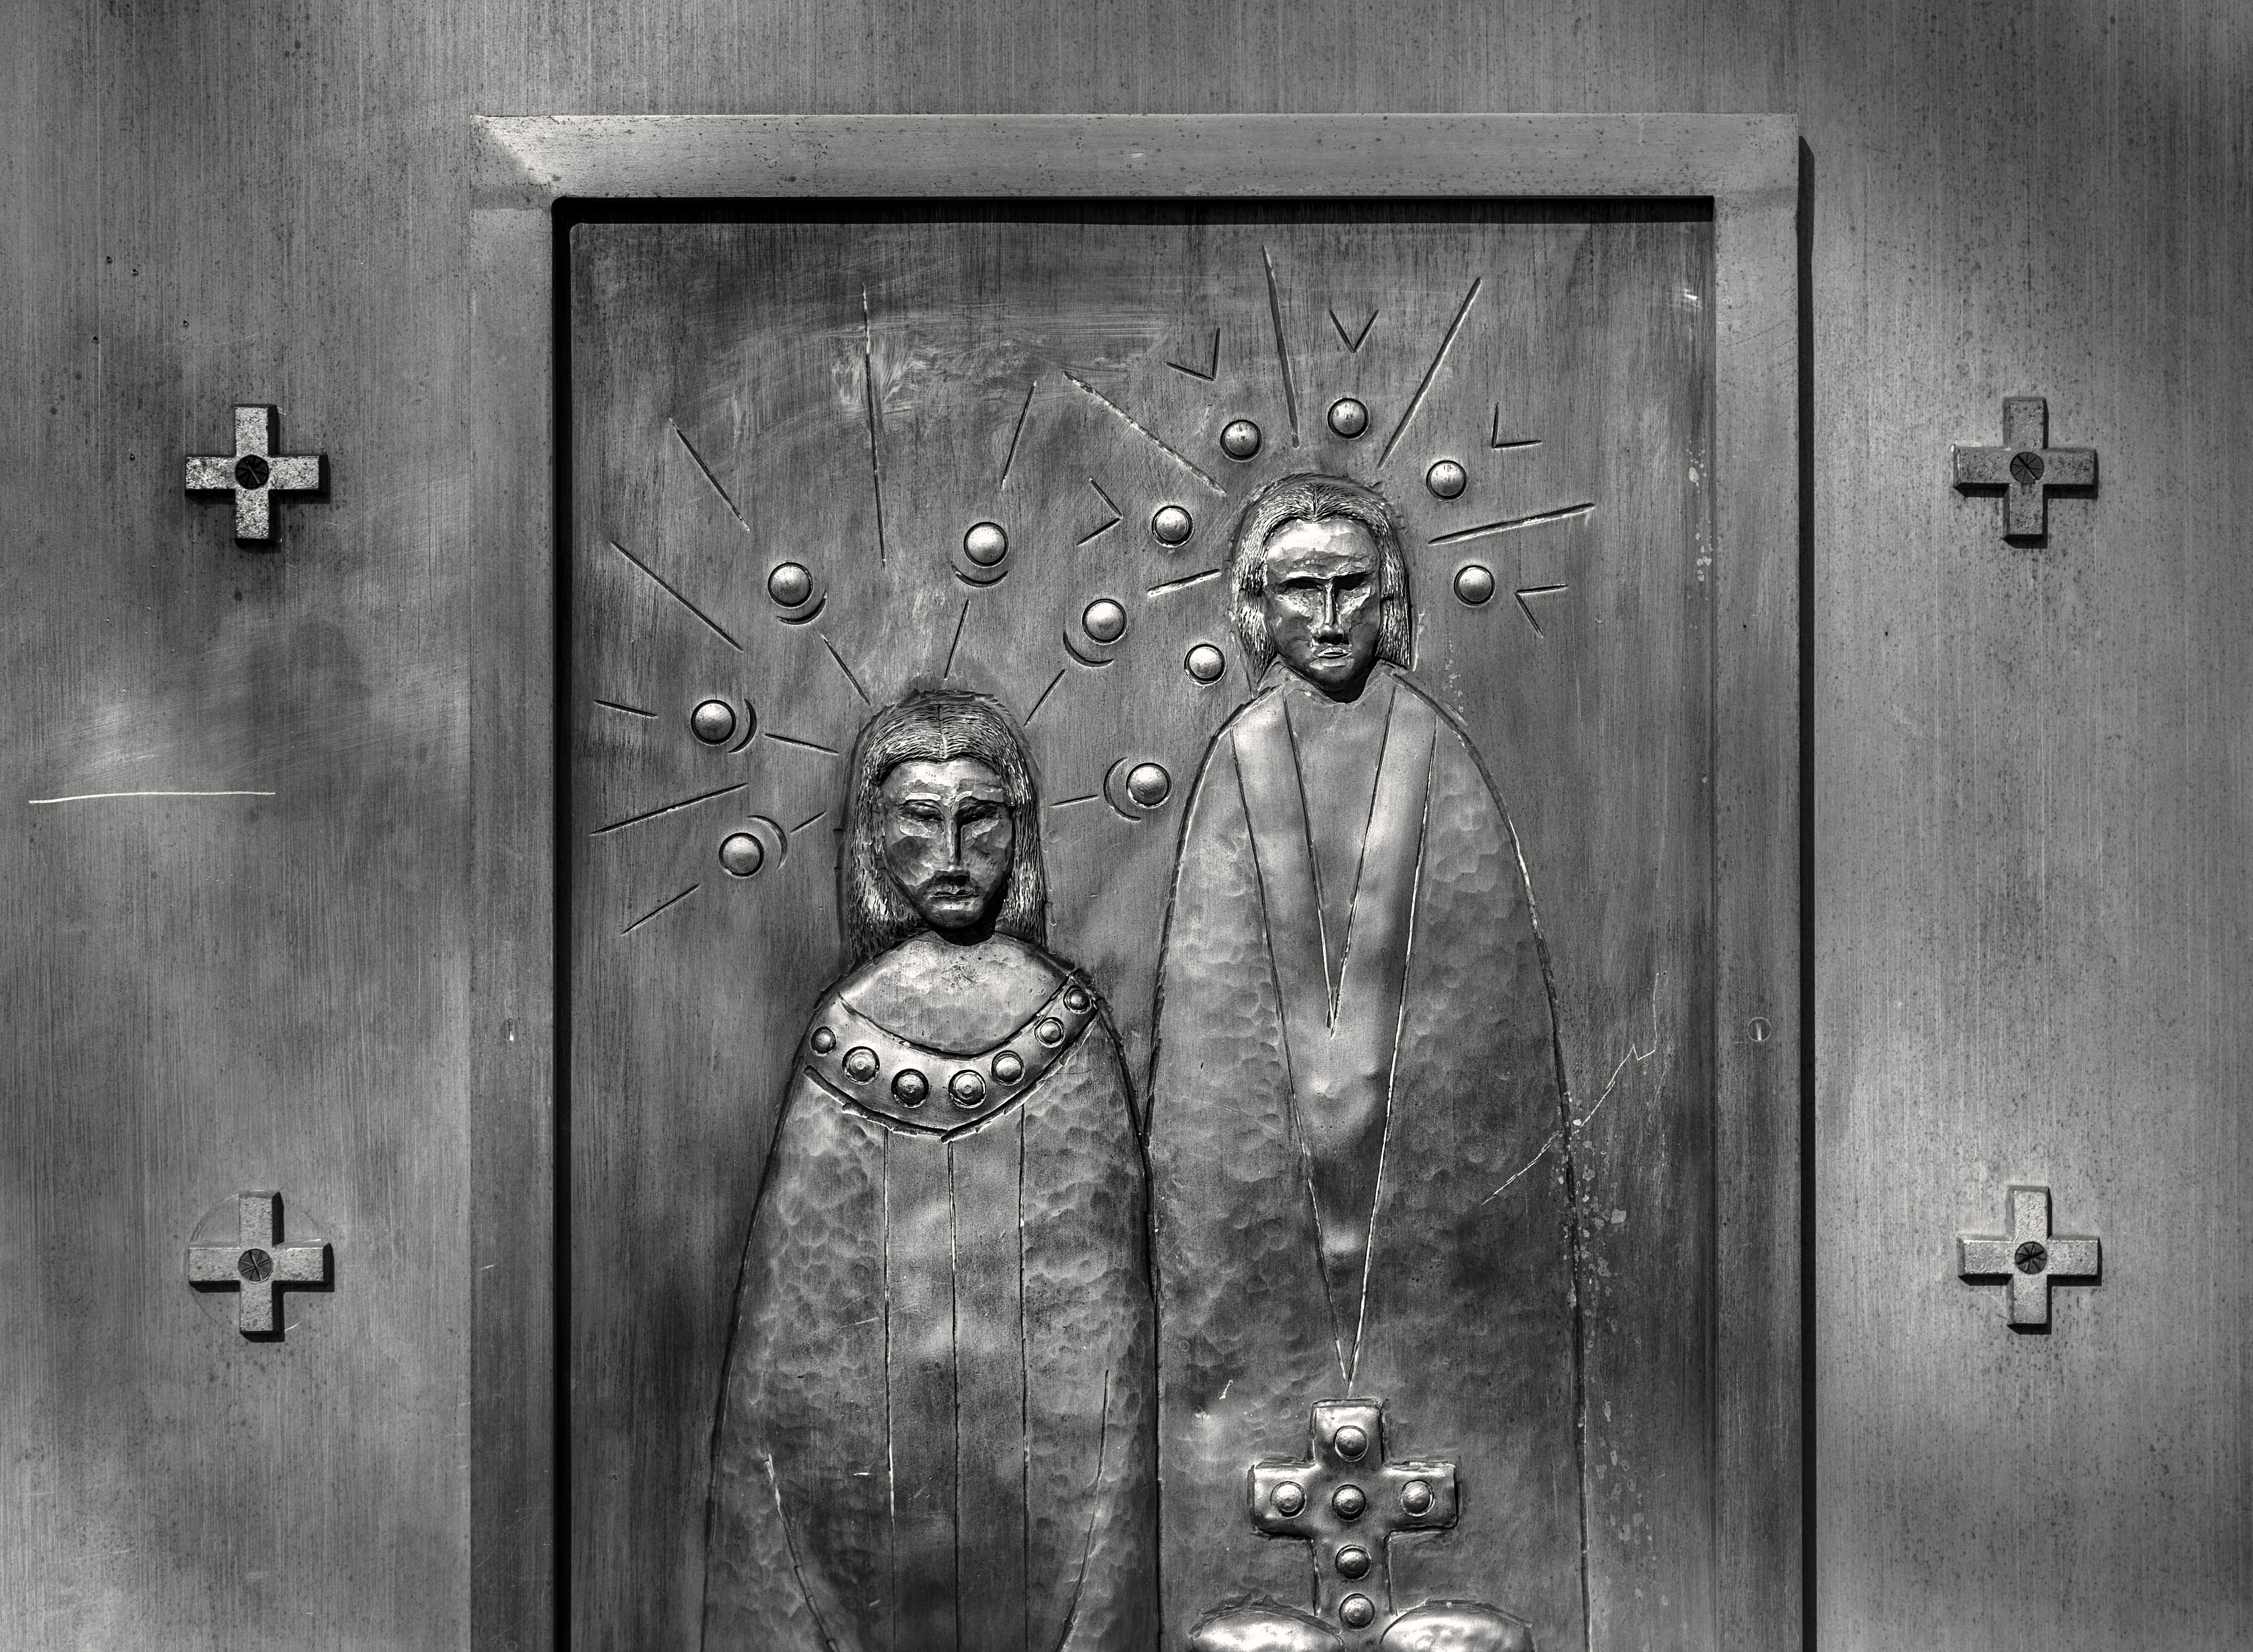
black and white, white, black, monochrome, door, art, drawing, photograph, saints, sacramento, monochrome photography, ancient history